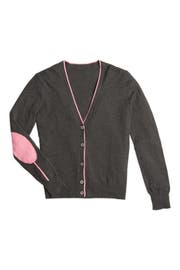
contrast tipping lead to oval on the elbow that look like vintage sportswear patch on this fine gauge cardigan upgraded with a kiss of wool